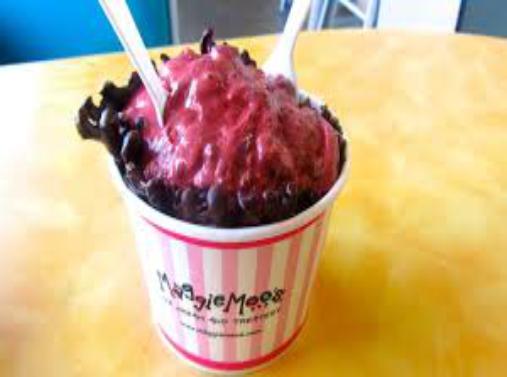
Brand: MaggieMoo's Ice Cream and Treatery
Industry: Food